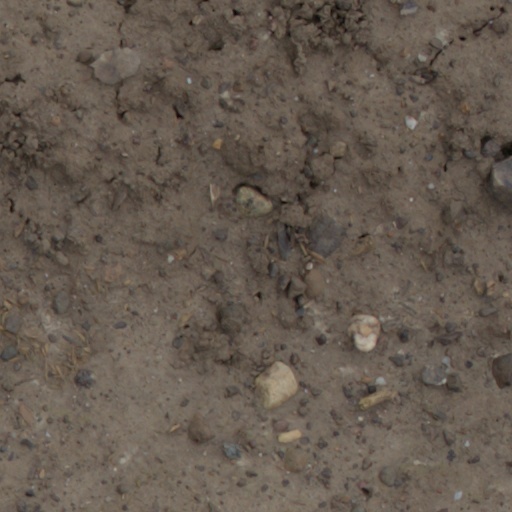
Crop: wheat